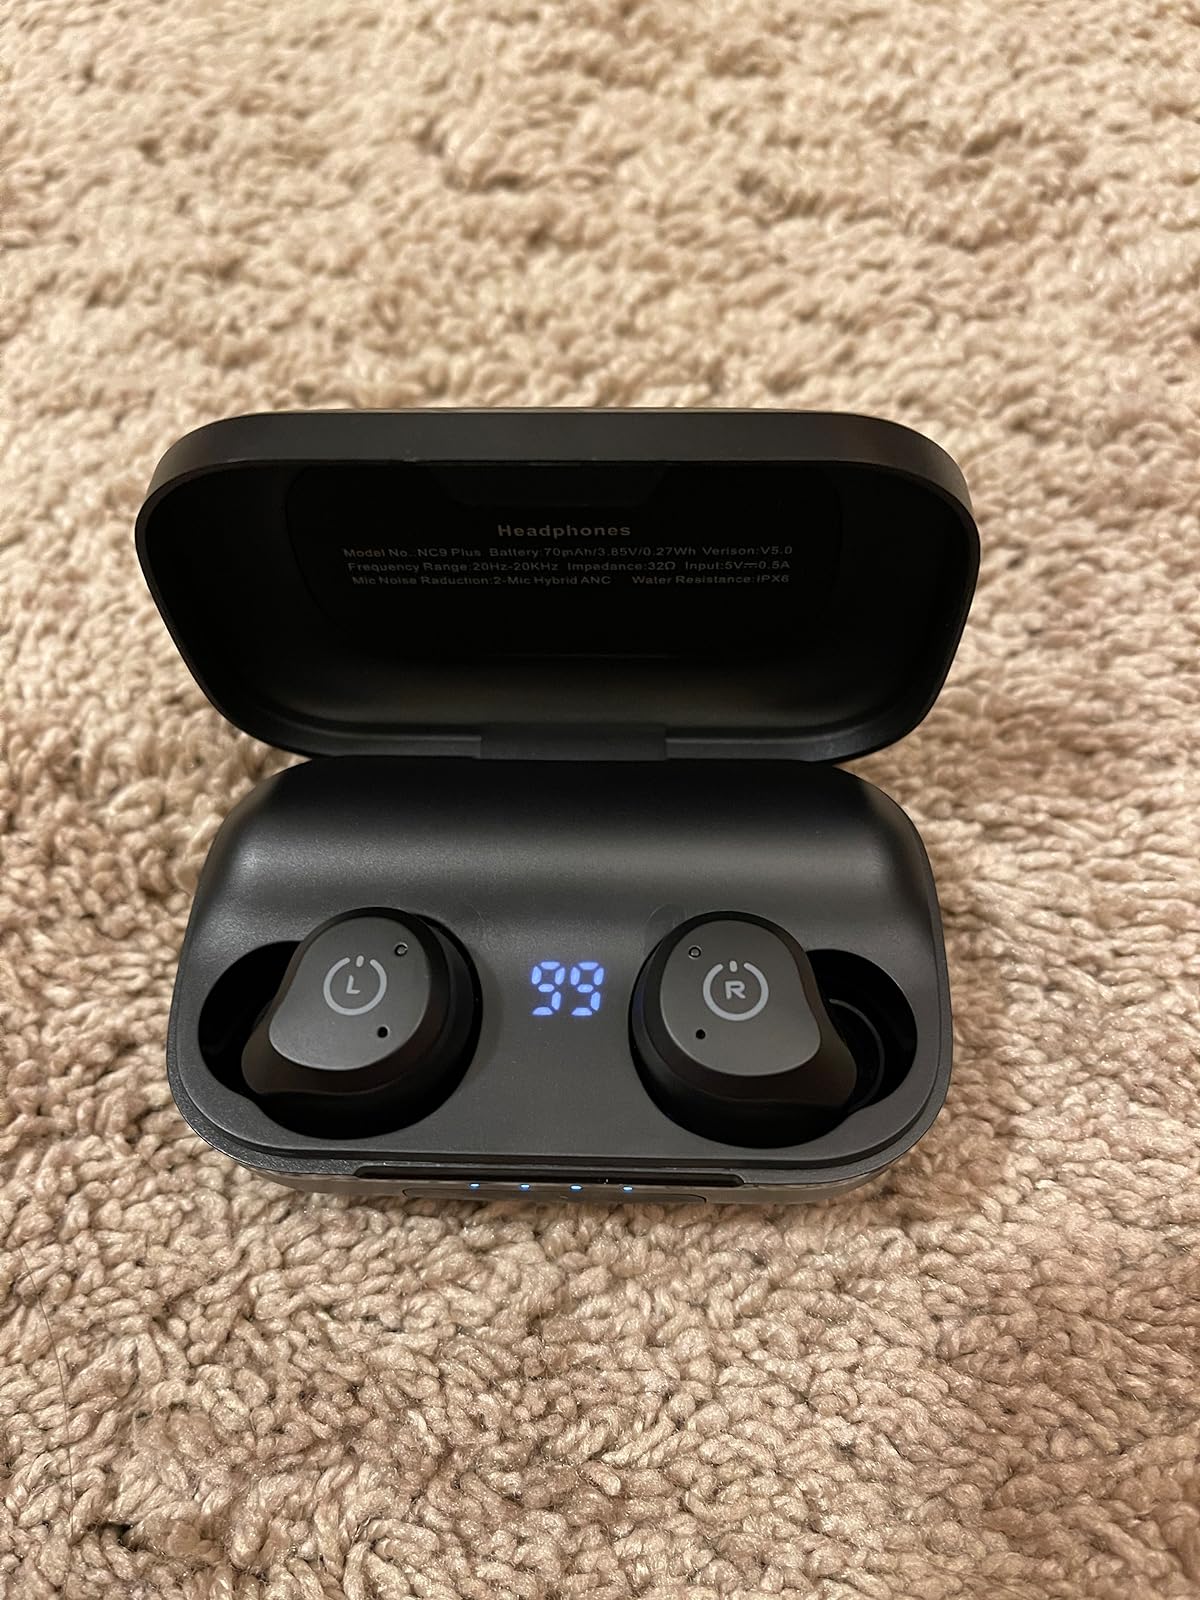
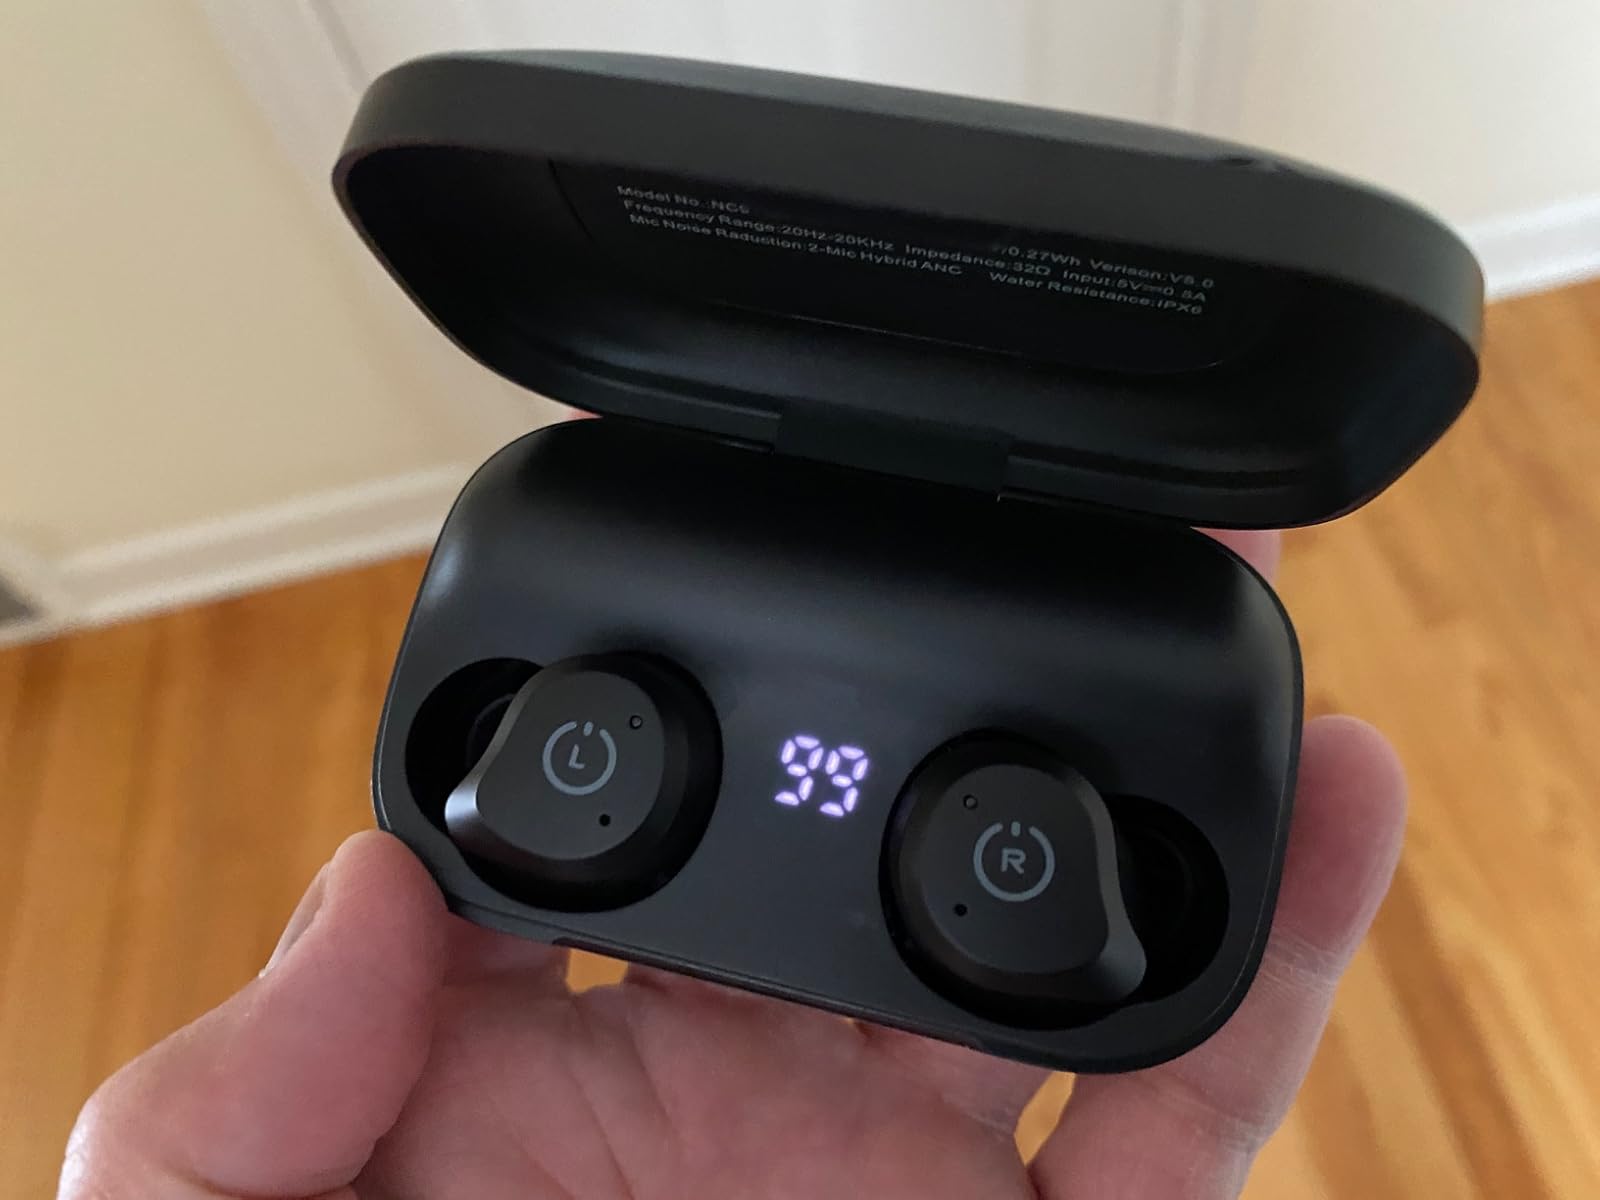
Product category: earbuds
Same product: yes